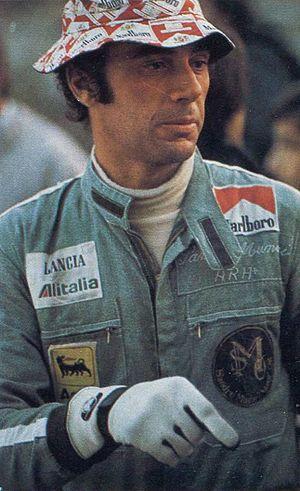
Sandro Munari, né le 27 mars 1940 à Cavarzere, surnommé Il Drago di Cavarzere, est un ancien pilote de rallye italien, qui disputa 36 rallyes en Championnat du monde des rallyes entre 1973 et 1984.
Le Rallye Monte-Carlo 1978, disputé du 21 au 28 janvier 1978, est la cinquante-troisième manche du championnat du monde des rallyes courue depuis 1973, et la première manche du championnat du monde des rallyes 1978. C'est également la première des dix-neuf épreuves de la Coupe FIA 1978 des pilotes de rallye, créée l'année précédente.
Le Rallye de Suède 1978, disputé du 10 au 12 février 1978, est la cinquante-quatrième manche du championnat du monde des rallyes courue depuis 1973, et la deuxième manche du championnat du monde des rallyes 1978. C'est également la troisième des dix-neuf épreuves de la Coupe FIA 1978 des pilotes de rallye, créée l'année précédente.